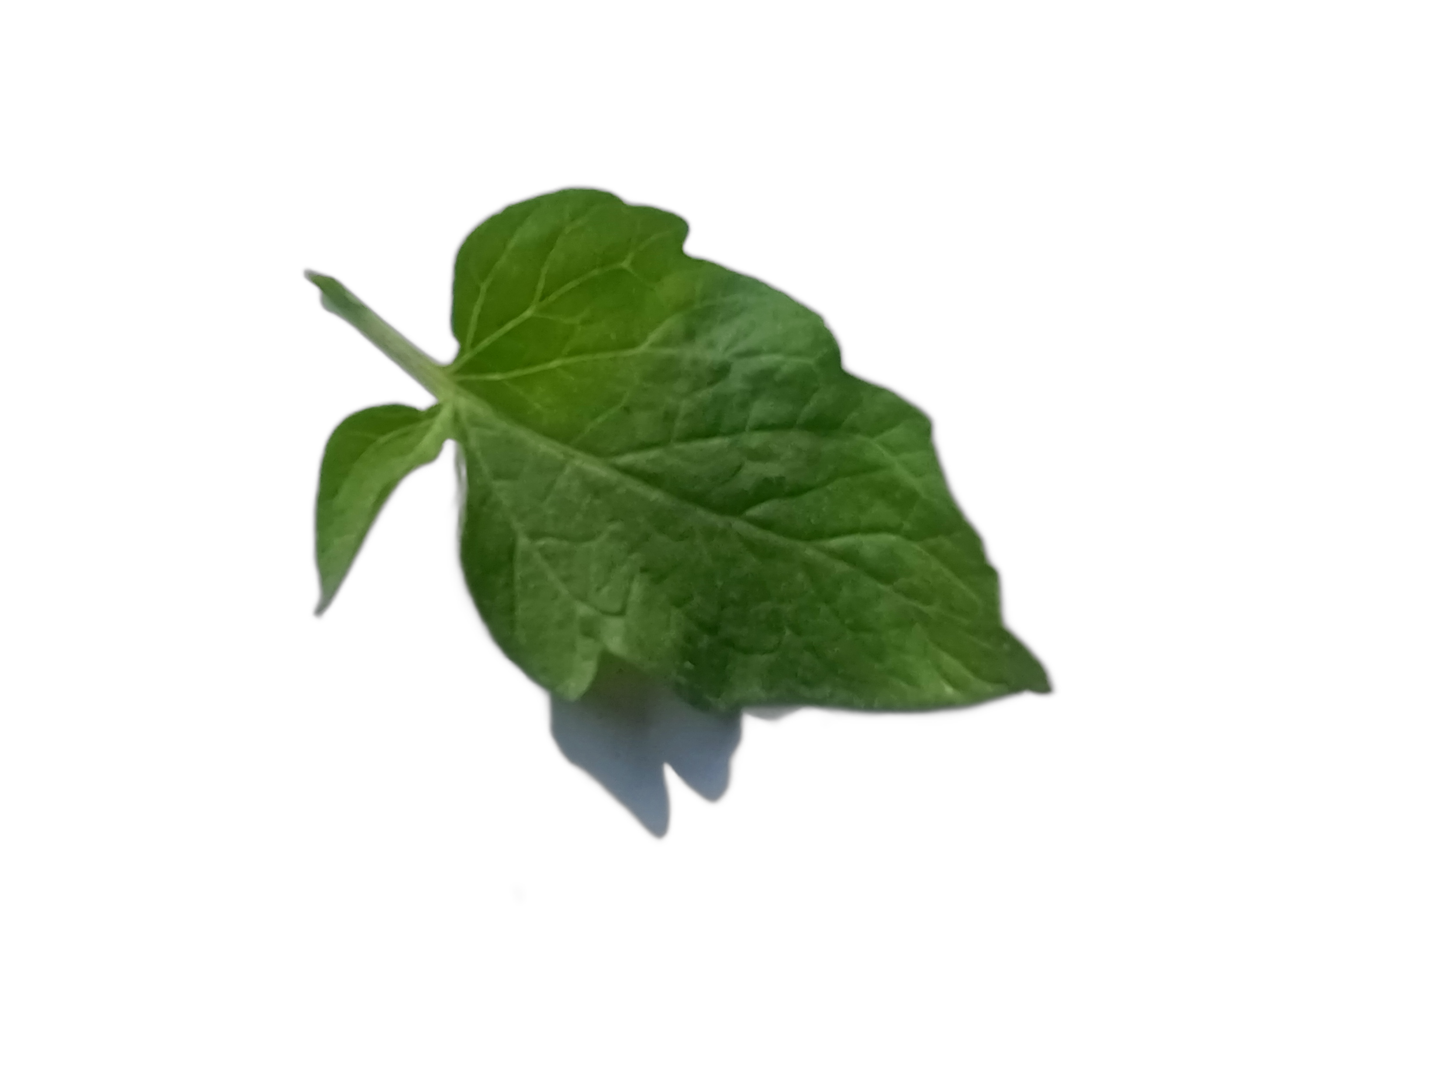
Crop: Tomato
Label: Spot